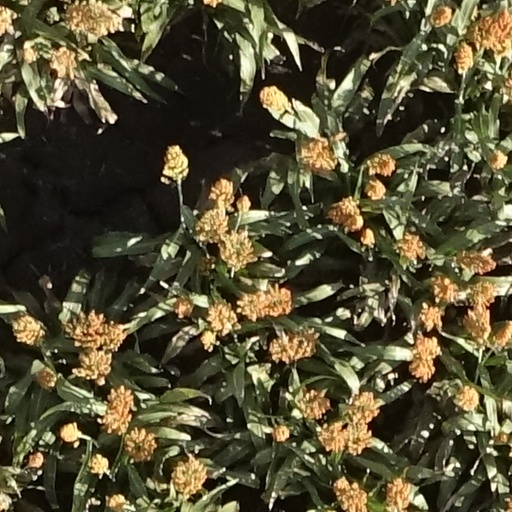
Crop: sorghum